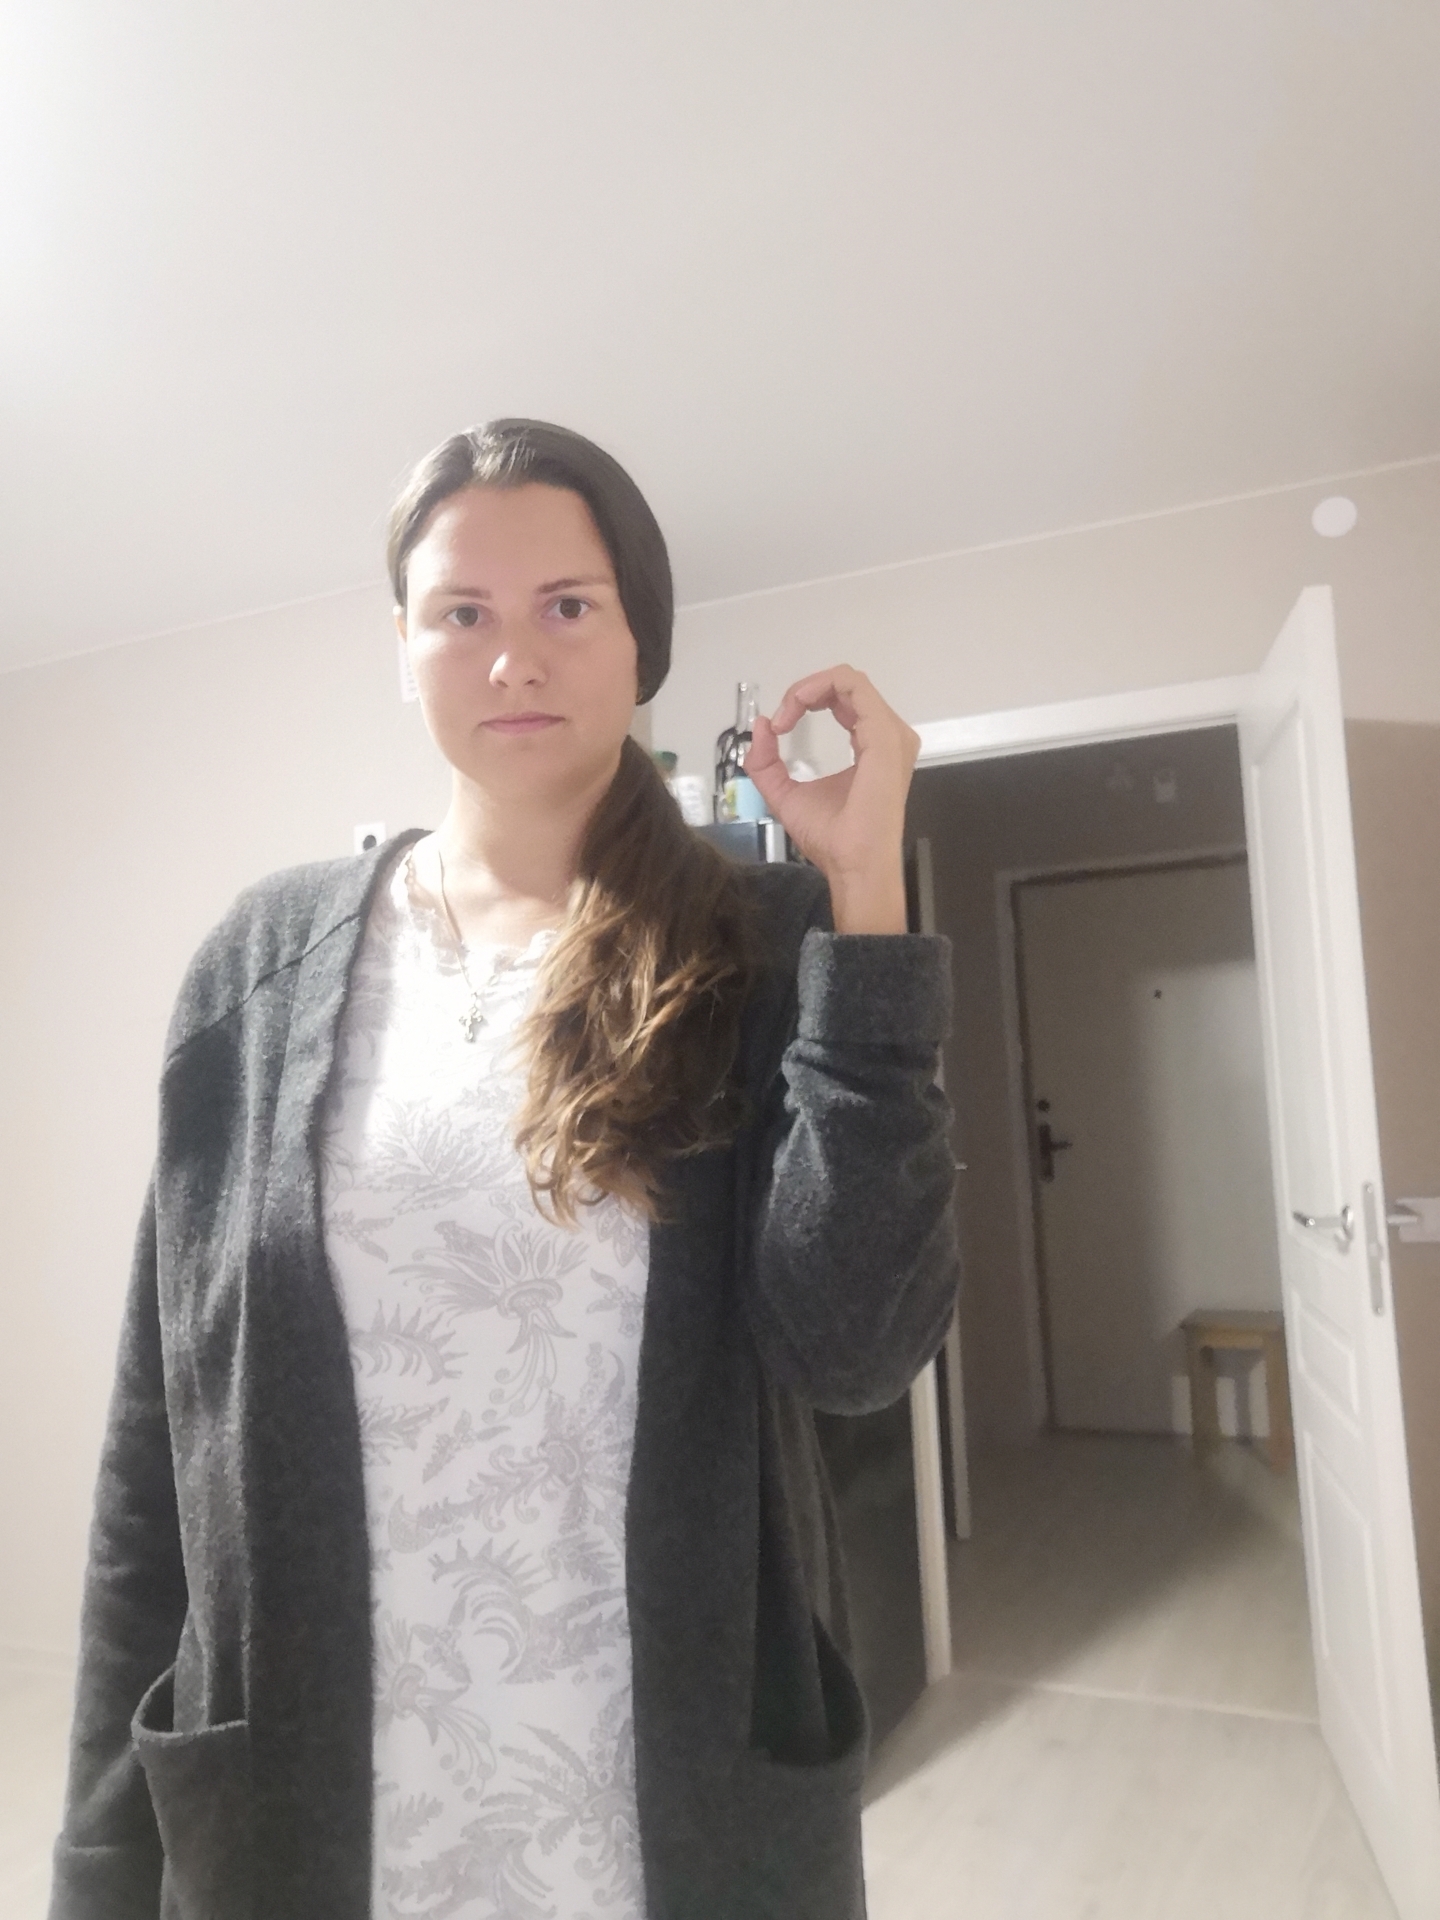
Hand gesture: grip